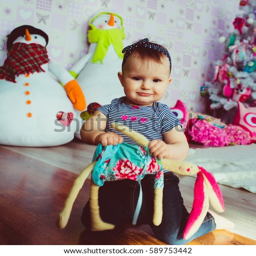
funny child in stripped shirt and jeans plays on the ground